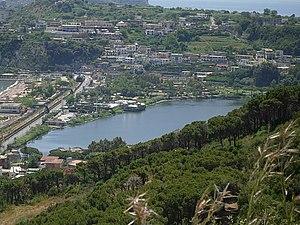
Le lac Lucrin est un lac italien situé dans la province de Naples, en Campanie.